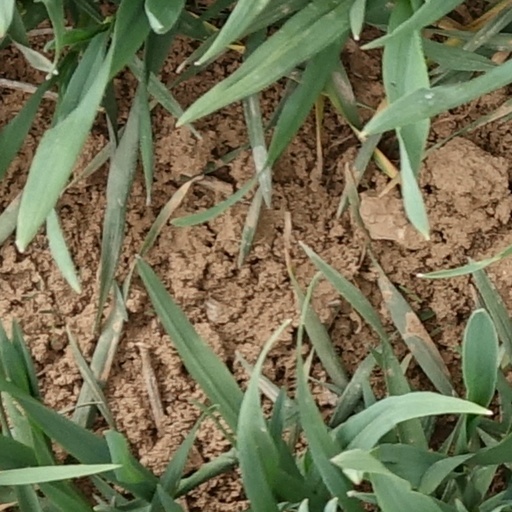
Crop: wheat